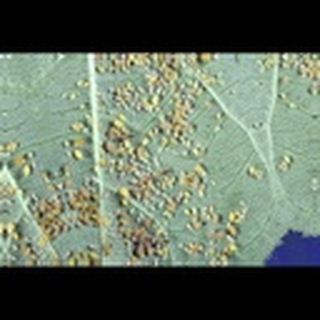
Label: cotton_aphids